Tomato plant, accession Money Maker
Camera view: vertical (180 deg); turntable rotation: 180 degrees
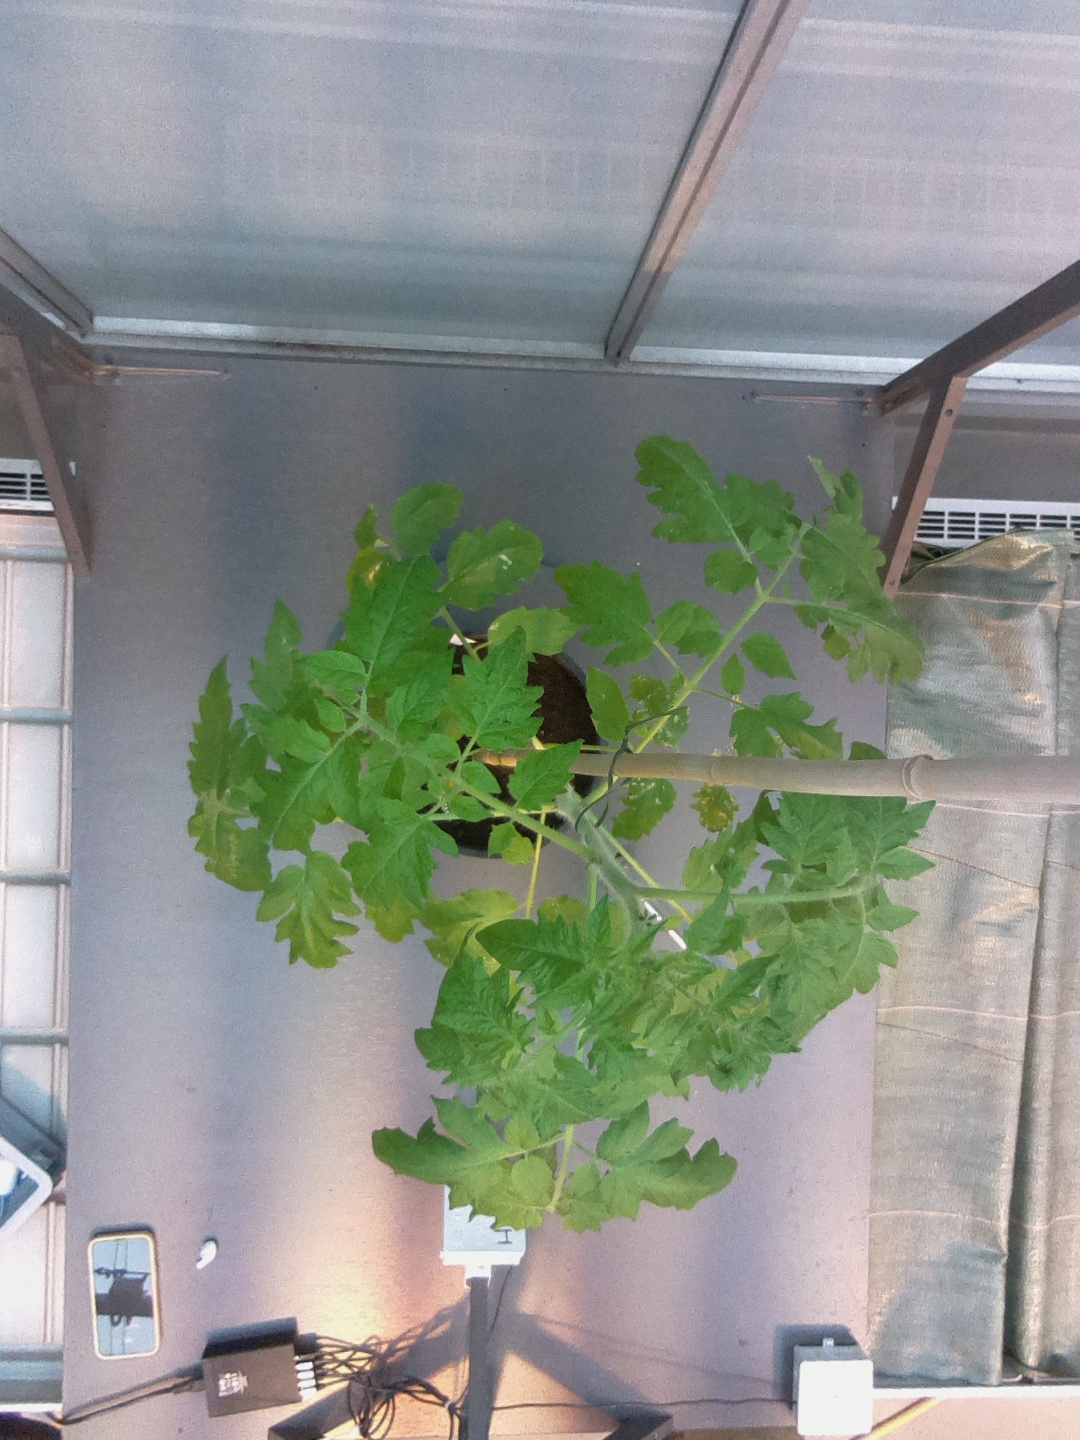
BBCH growth stage 16: 12 of true leaves visible